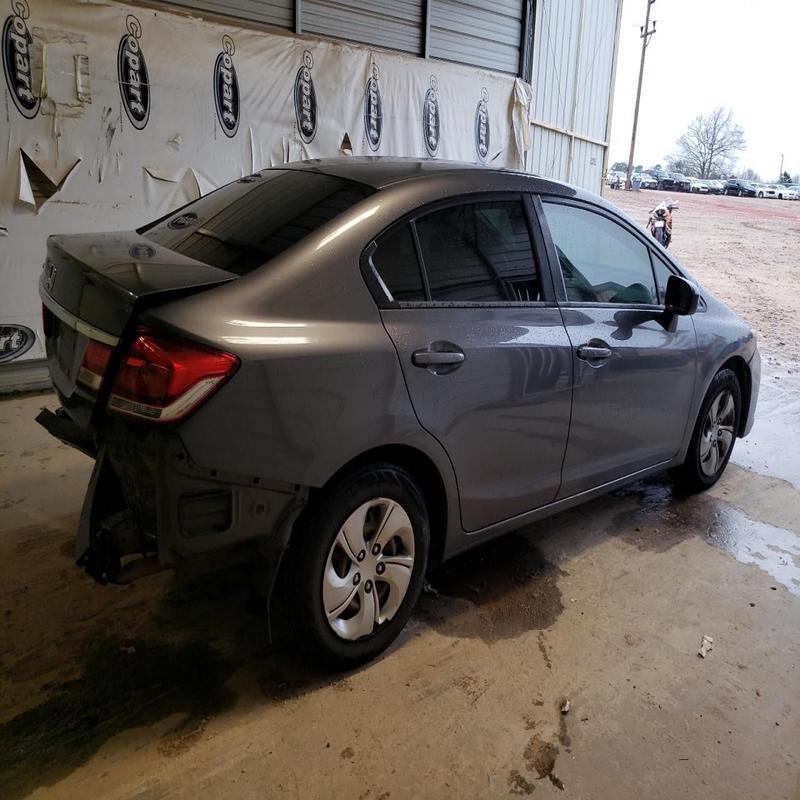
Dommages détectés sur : porte arrière droite, aile arrière droite, aile arrière gauche, malle, feu arrière droit, feu arrière gauche, pare-choc arrière, plaque d'immatriculation arrière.
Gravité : majeur